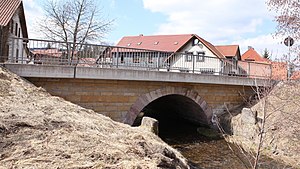
Erle (flod)
Erle ved byen Erlau.
Erle er en 14,2 km lang flod i Thüringer Wald. Floden ligger i det sydlige Thüringen i Tyskland. Sammen med sine vigtigste bifloder Breitenbach og Vesser er Erle 15,3 km lang. Ved byen Schleusingen udmunder Erle i floden Nahe.